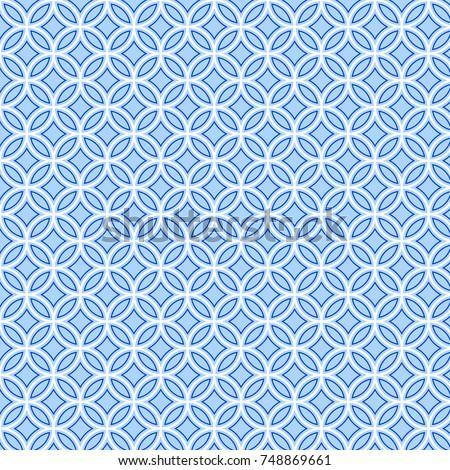
vector illustration of a blue pattern